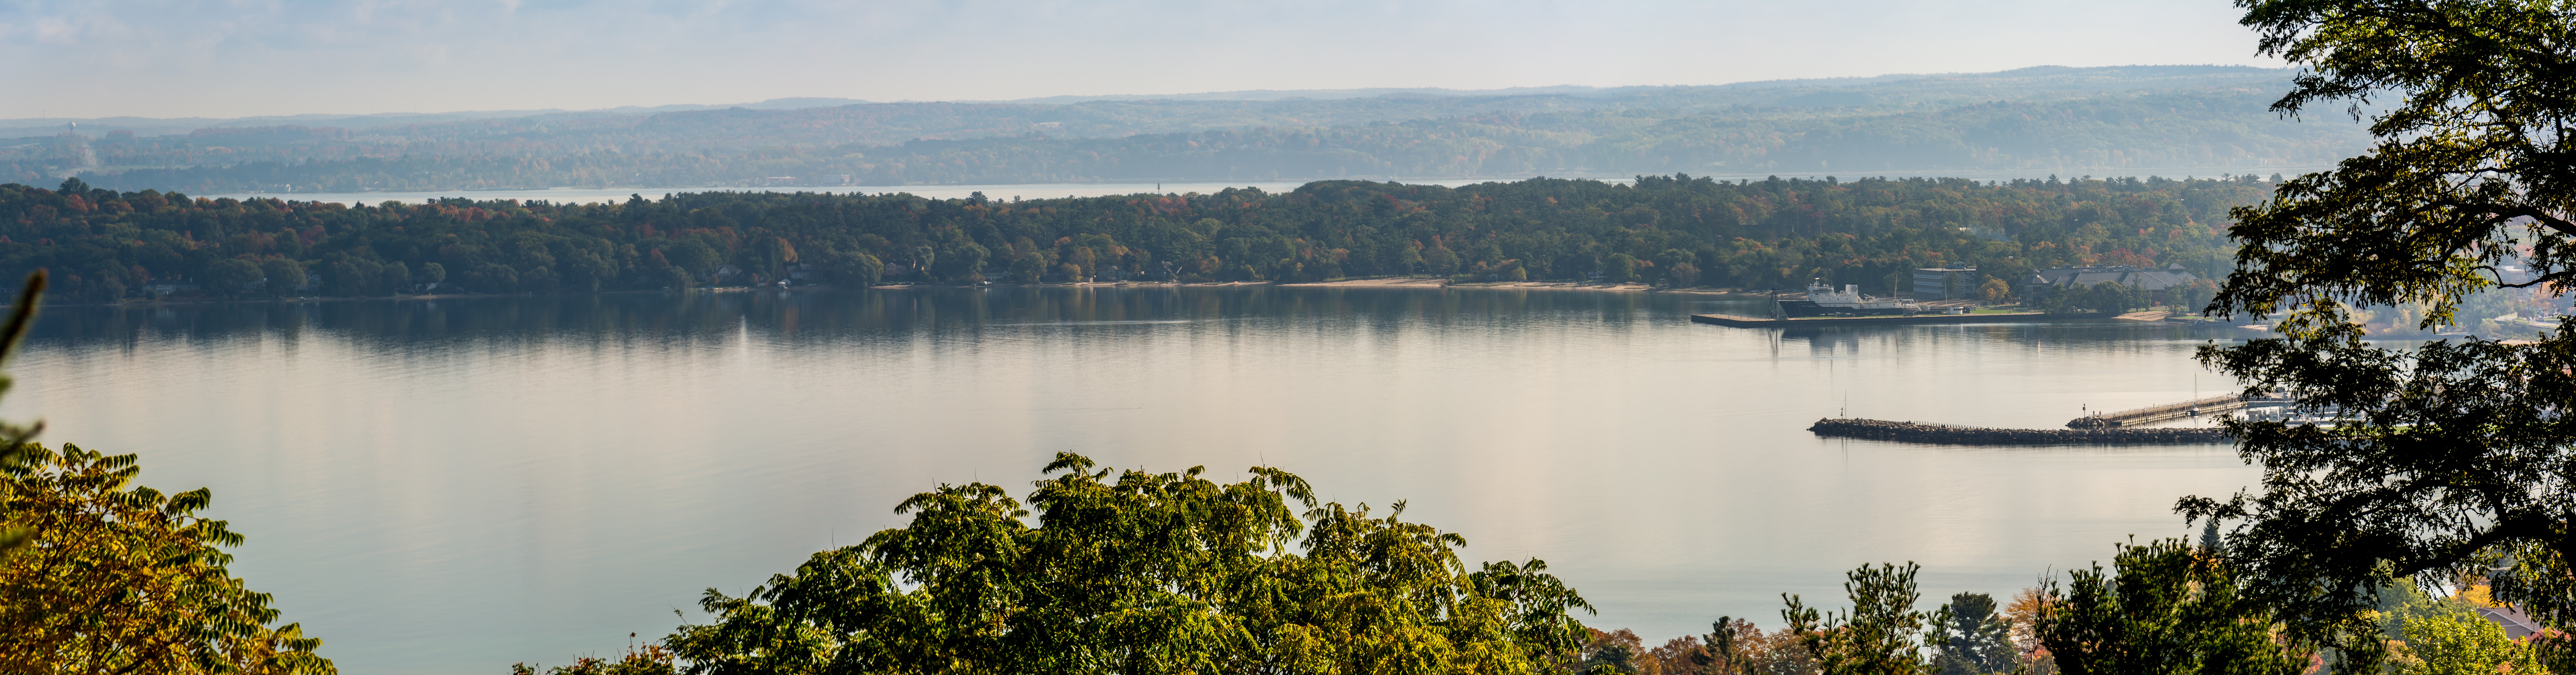
water, outdoor, lake, panorama, reflection, scenery, bay, harbor, fjord, reservoir, body of water, loch